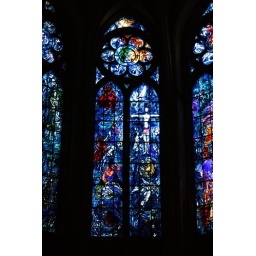
Vlakglaskunst van Marc Chagall in de kathedraal van Reims uit 1974.Stained glass windows (1974) from Marc Chagall at the cathedral of Reims.